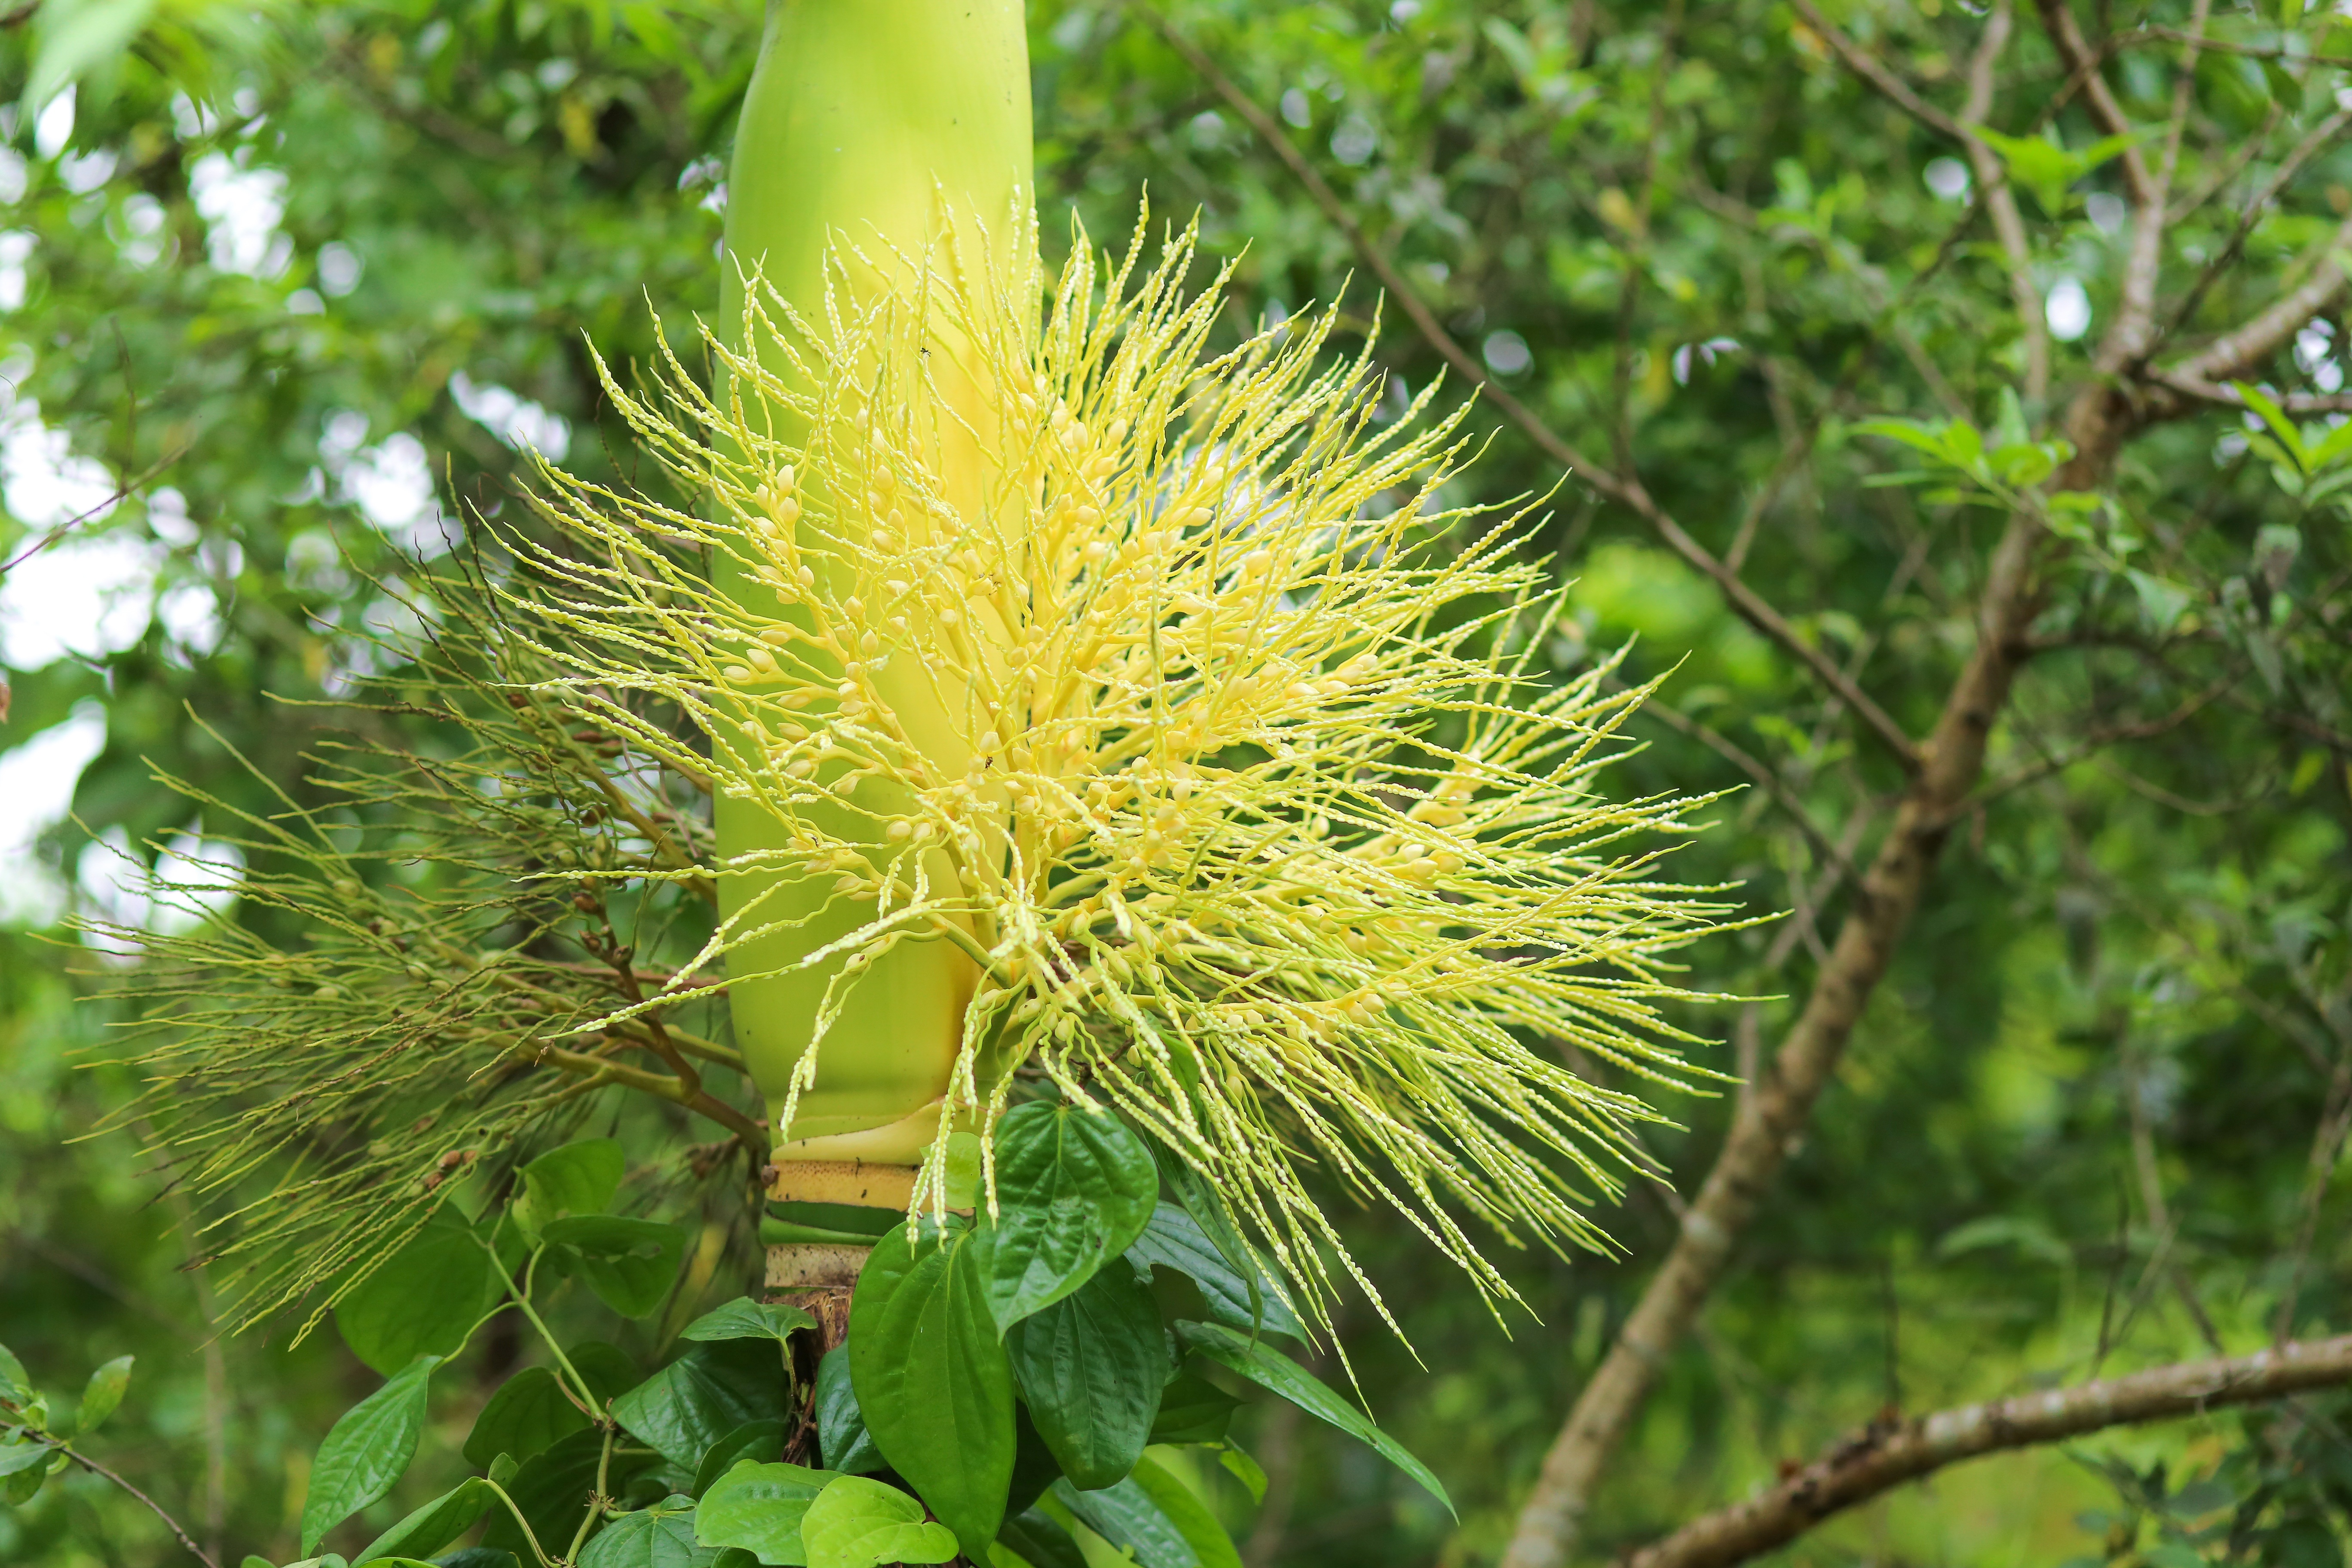
tree, nature, forest, plant, flower, food, green, produce, evergreen, botany, flora, wildflower, trees, shrub, thistle, flowering plant, daisy family, land plant, thorns spines and prickles, arecales